Kerstin Gier

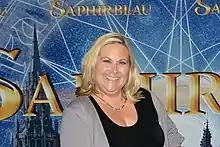
Kerstien Gier in 2014

Kerstin Gier (born 8 October 1966) is a German author of novels for adults and young adults. Her popular young adult novel "Rubinrot" ("Ruby Red") and its two sequels - a series about time travel - as well as her "Silber" trilogy were translated into English by Anthea Bell.